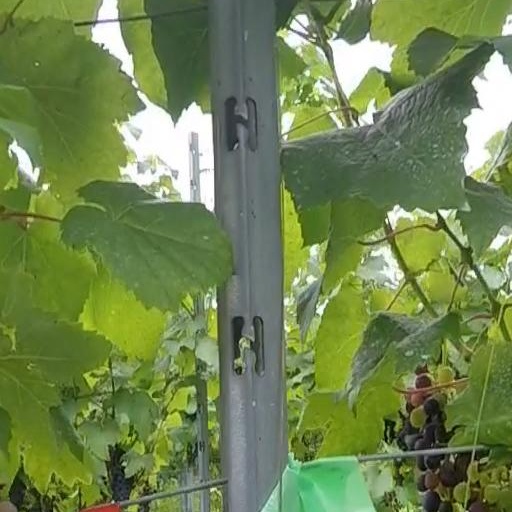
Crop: grape